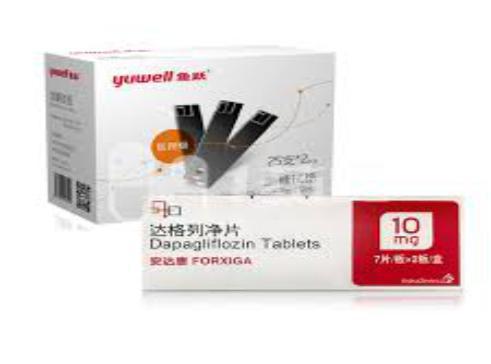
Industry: Medical